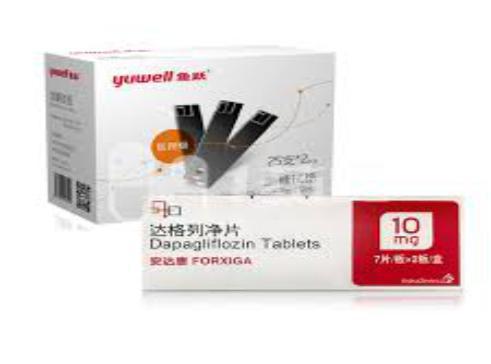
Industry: Medical